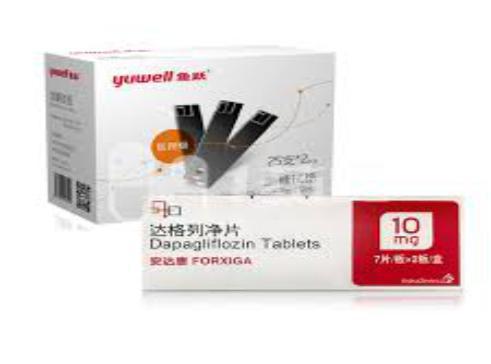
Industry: Medical